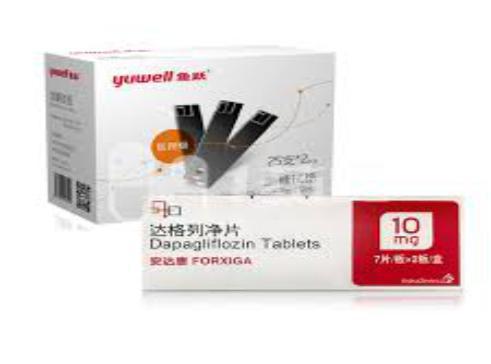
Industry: Medical